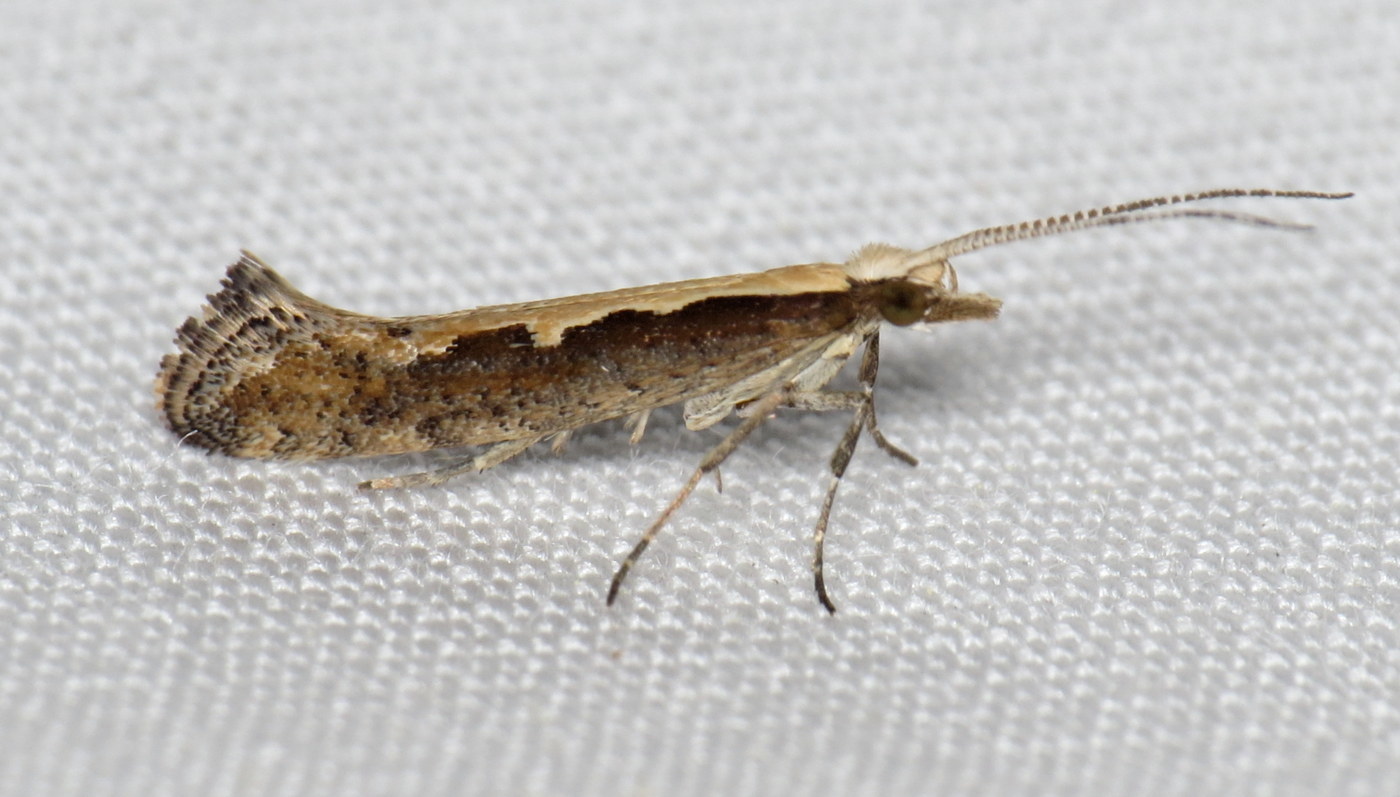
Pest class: diamondback_moth